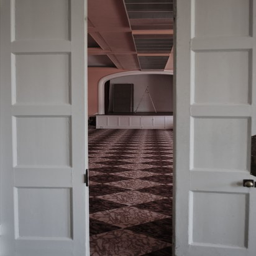
looking through the door into the ballroom